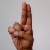
The image shows a hand gesture representing the letter 'U' in Indian Sign Language.